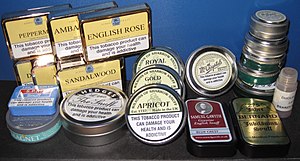
Snuff
Et udvalg af engelske Snuff-produkter
Snuff er en type nikotinholding tobak i pulverform, som sniffes gennem næsen. Begrebet benyttes også som en fællesbetegnelse for pulvertobak, og omfatter da snus, der betegnes som fugtig snuff.